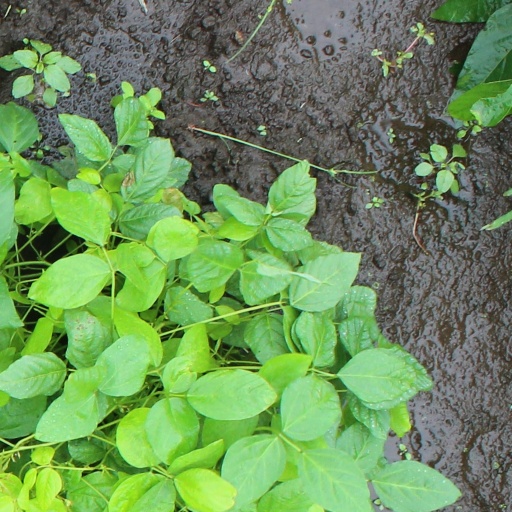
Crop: soybean